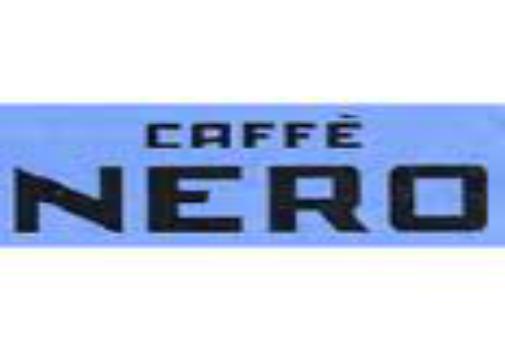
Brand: Caffe Nero
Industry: Food